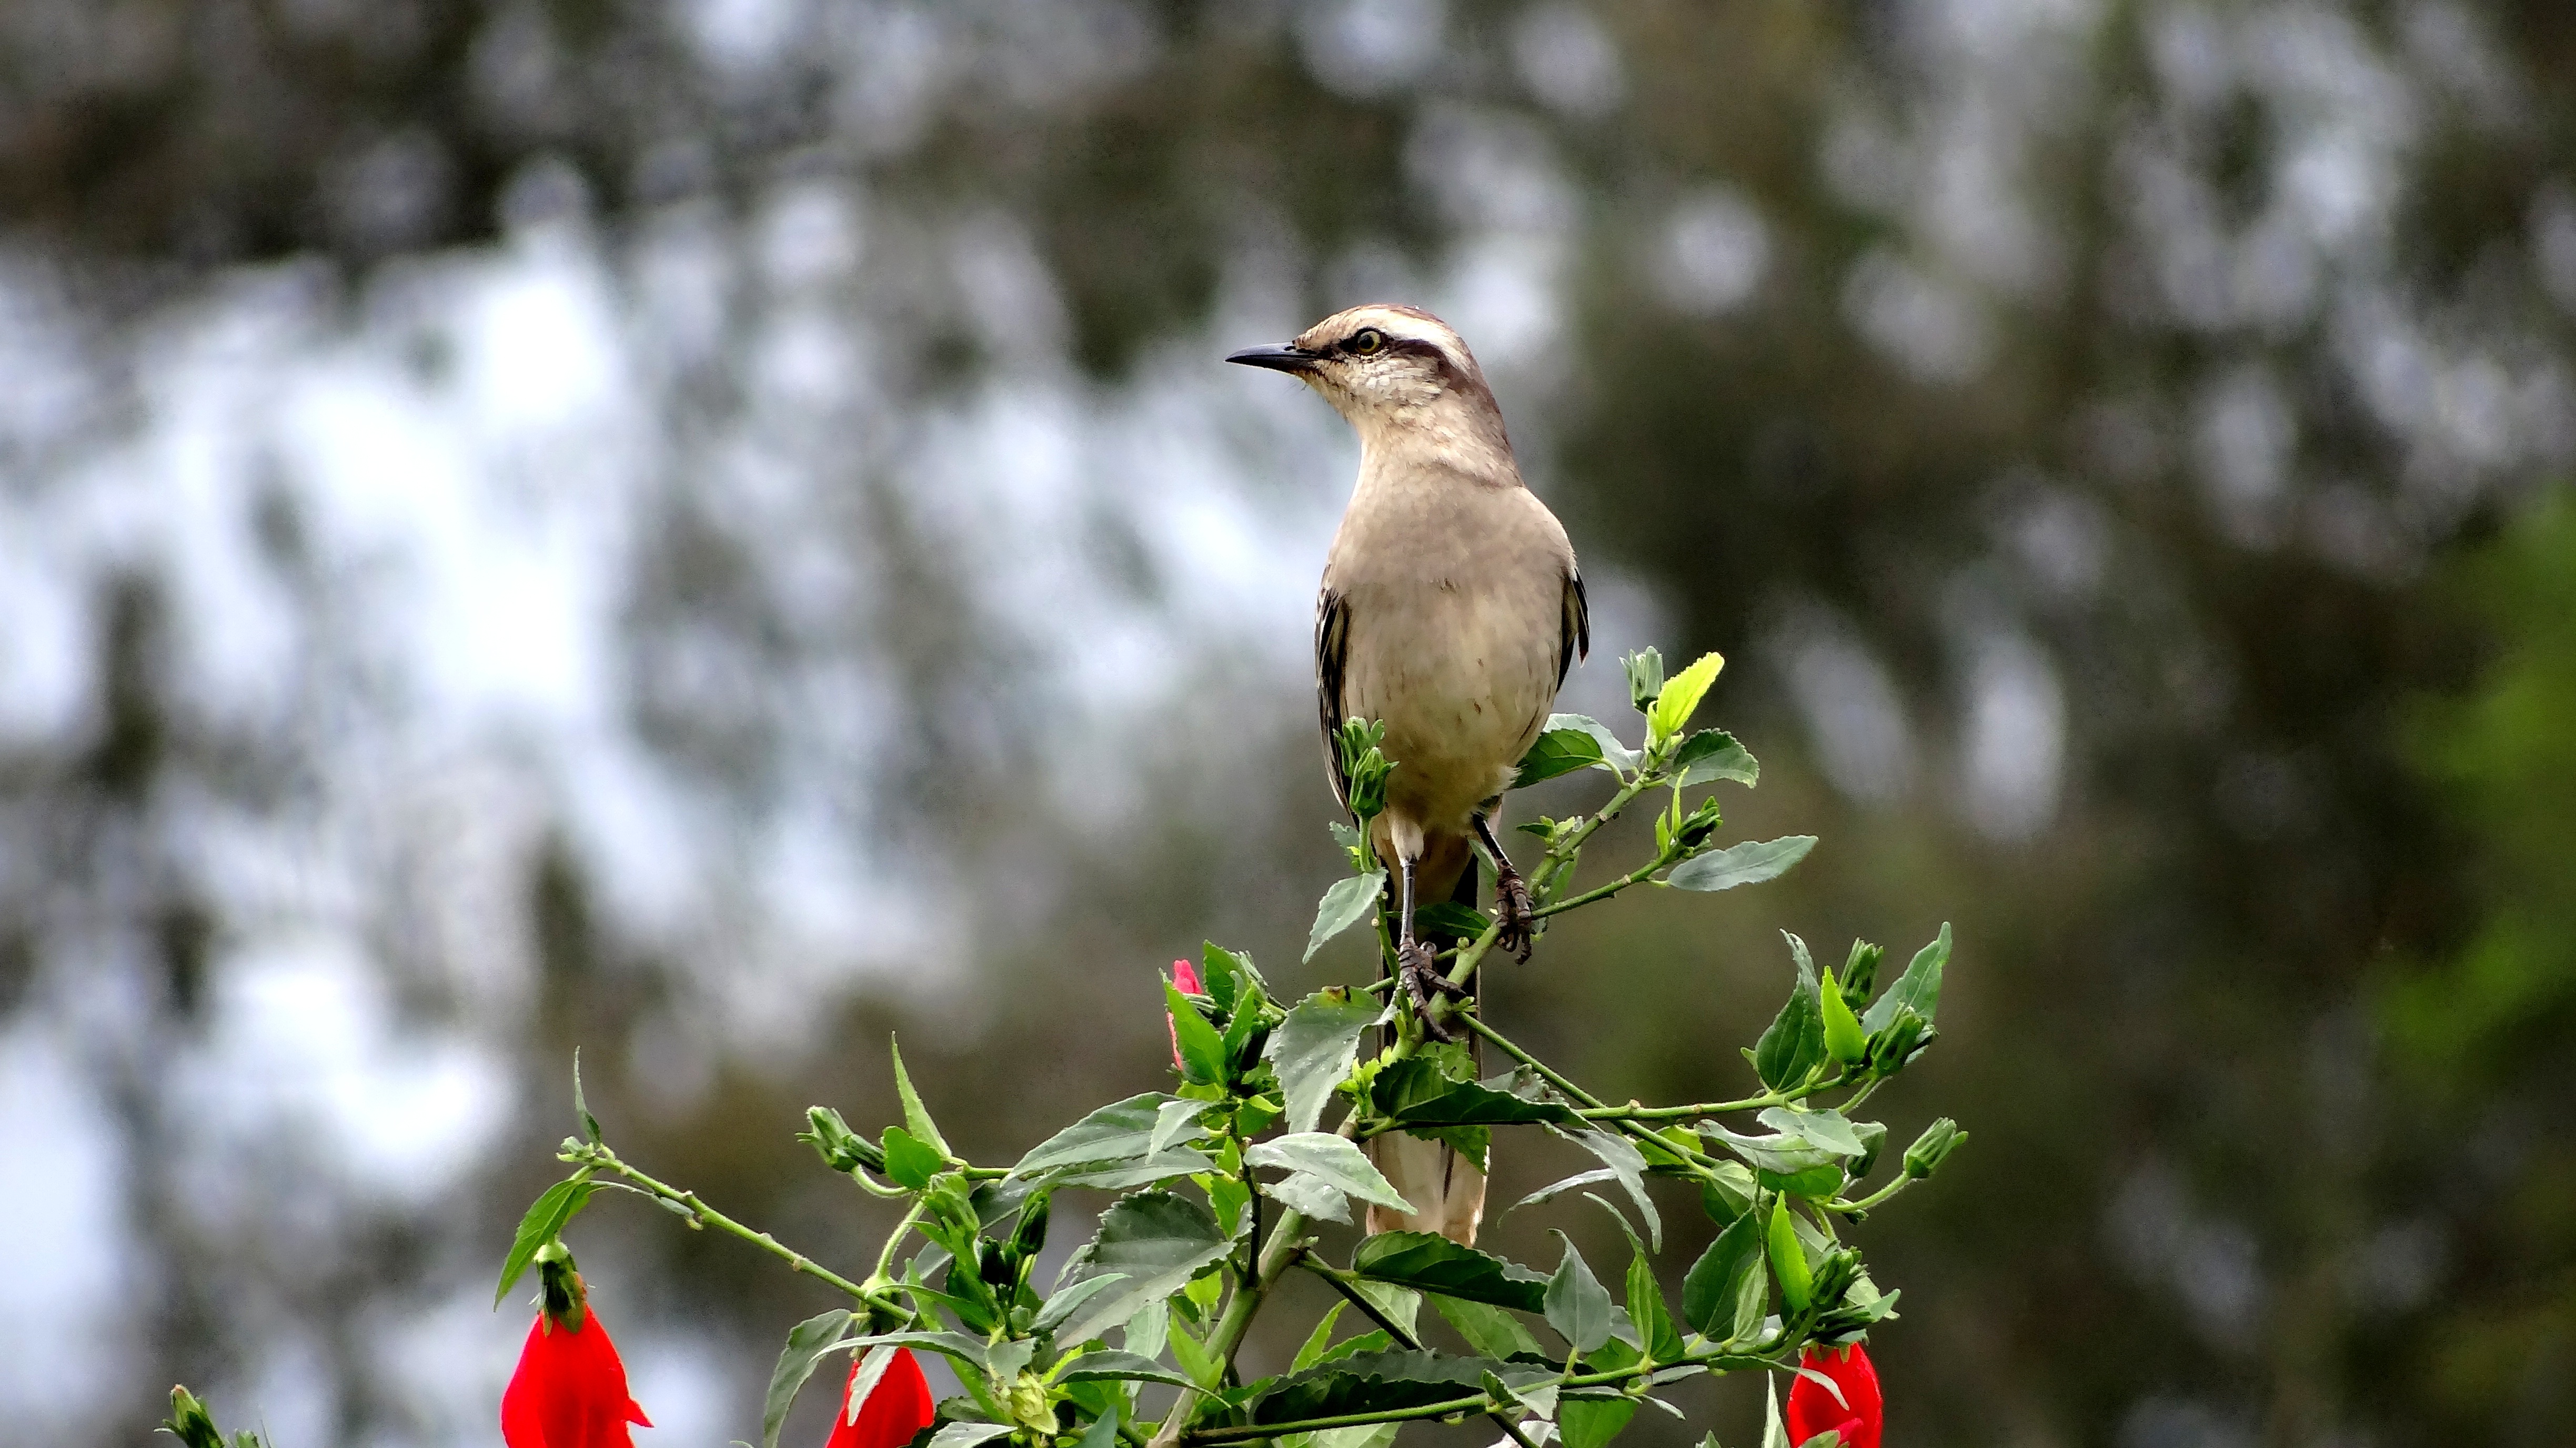
nature, branch, bird, flower, wildlife, beak, flora, security, fauna, vision, domain, vertebrate, top, alert, haughtiness, perching bird, sovereignty